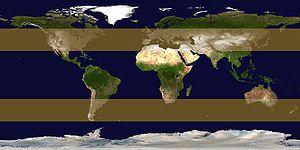
"Un cyclone extratropical, parfois nommé cyclone des latitudes moyennes, est un système météorologique de basse pression, d'échelle synoptique, qui se forme entre la ligne des tropiques et le cercle polaire. Il est associé à des fronts, soit des zones de gradients horizontaux de la température et du point de rosée, que l'on nomme aussi ""zones baroclines"".